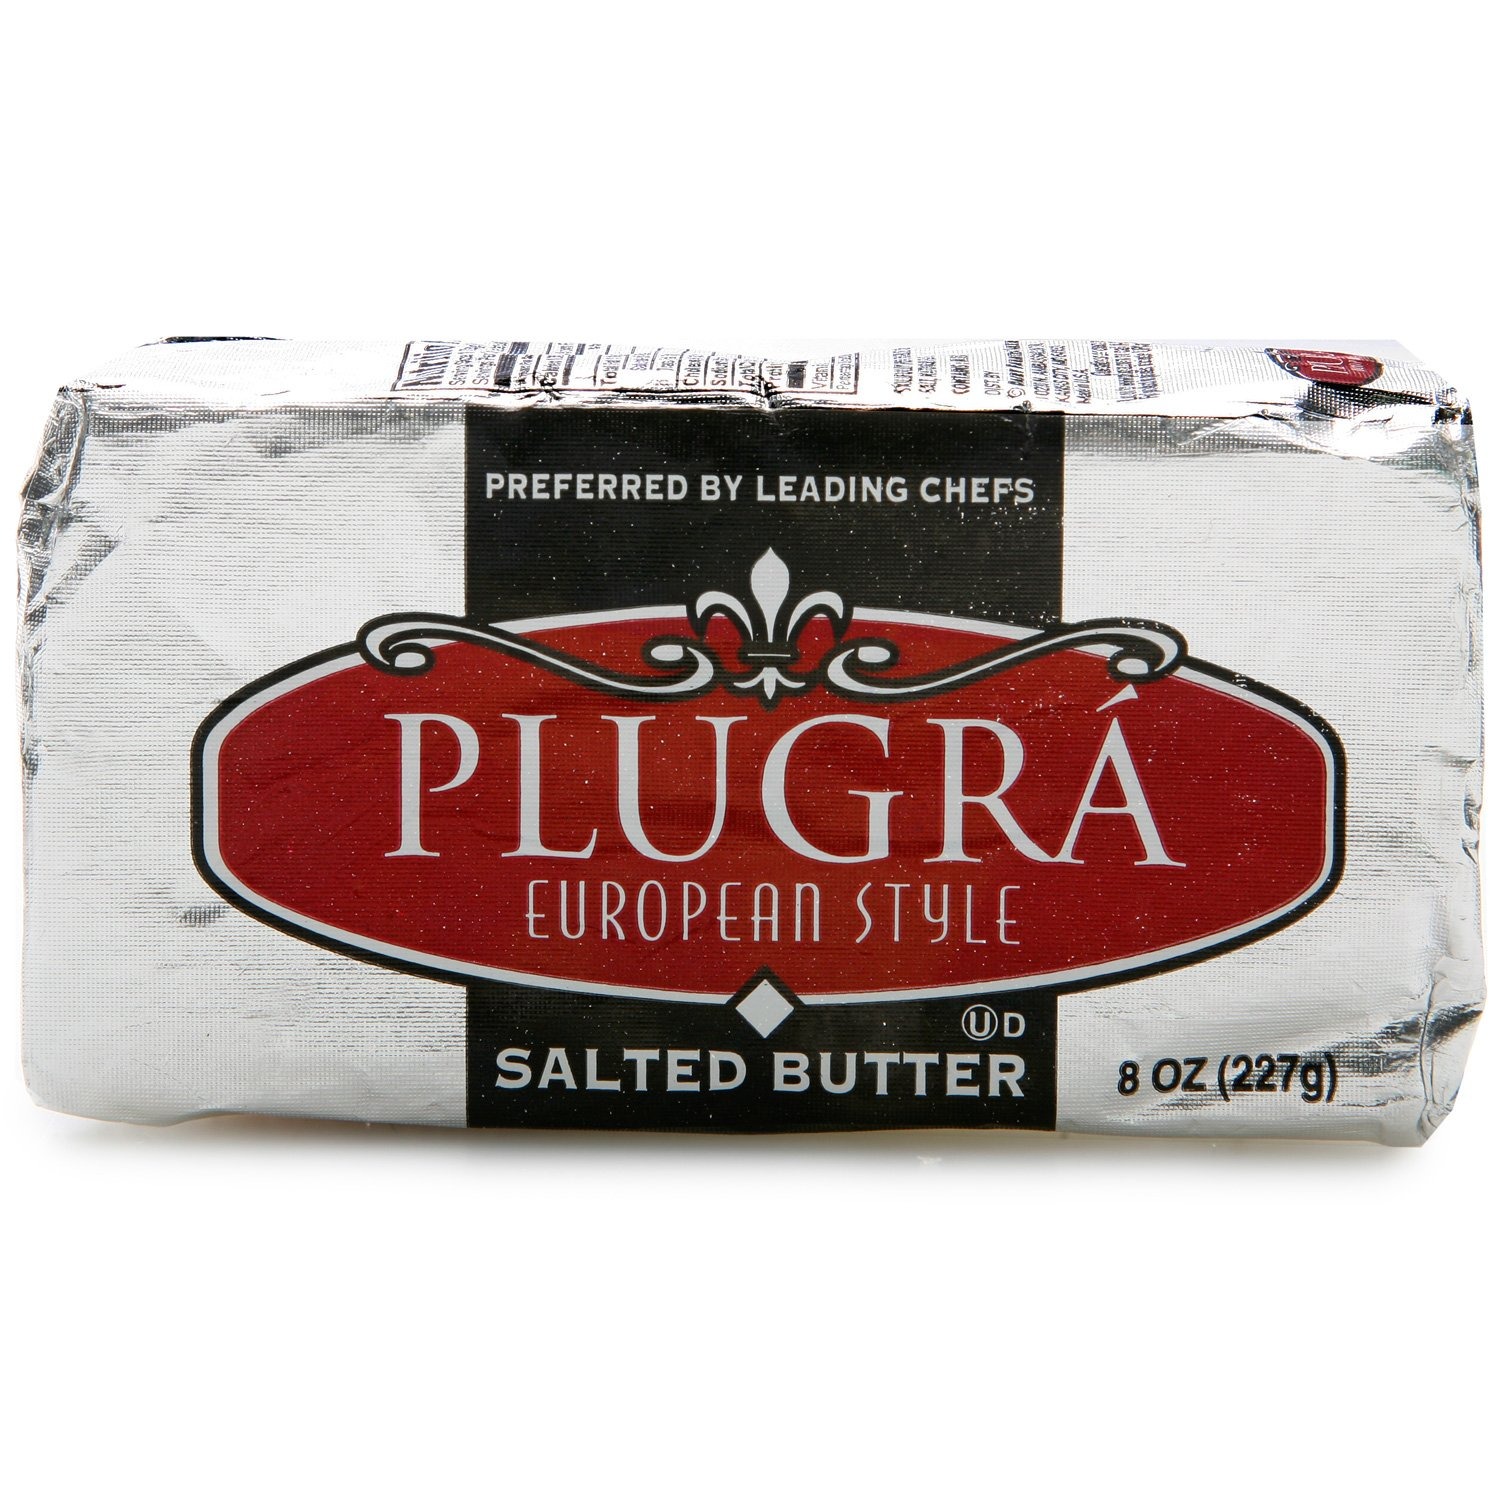
Item Name: Plugra European Style Salted Butter, 8 Ounce (Pack of 12)
Bullet Point: Plural European Style Salted Butter
Value: 96.0
Unit: oz

Price: 105.65